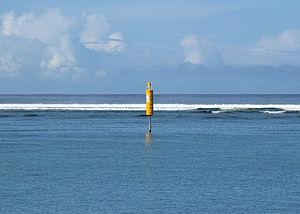
Un poteau délimitant le sanctuaire marin du lagon de L'Ermitage, à la Réunion.
La plage de l'Hermitage est une plage de sable blanc de l'ouest de La Réunion, protégée par un récif corallien. Longtemps appelée L'Ermitage, elle doit son nom au lieu-dit qui la borde, L’Hermitage les Bains.
La réserve naturelle marine de La Réunion est une réserve naturelle nationale de l'île de La Réunion, département d'outre-mer français dans le sud-ouest de l'océan Indien. Classée en 2007, elle occupe une surface de 3 500 hectares.